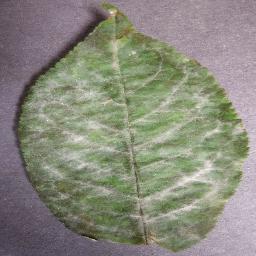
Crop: cherry
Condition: (including_sour)_powdery_mildew